Douglas Kilburn

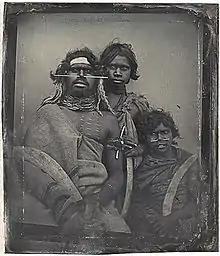
Douglas Kilburn (1847) South-east Australian Aboriginal man and two younger companions, Melbourne, daguerreotype, ¼ plate in Wharton case, 8.0 h x 6.8 w cm, National Gallery of Australia, purchased 2007, Accession no NGA 2007.81.122

In 1847 Kilburn advertised his services in Melbourne as preparing to; "take Likenesses by the Daguerreotype process as soon as the fine weather sets in. A room in a central part of the town will be fitted so as to soften the day-light, and thus protect sitters from the painful glare of the sunshine, and the publicity of an open courtyard."